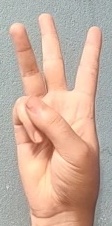
ASL sign: W